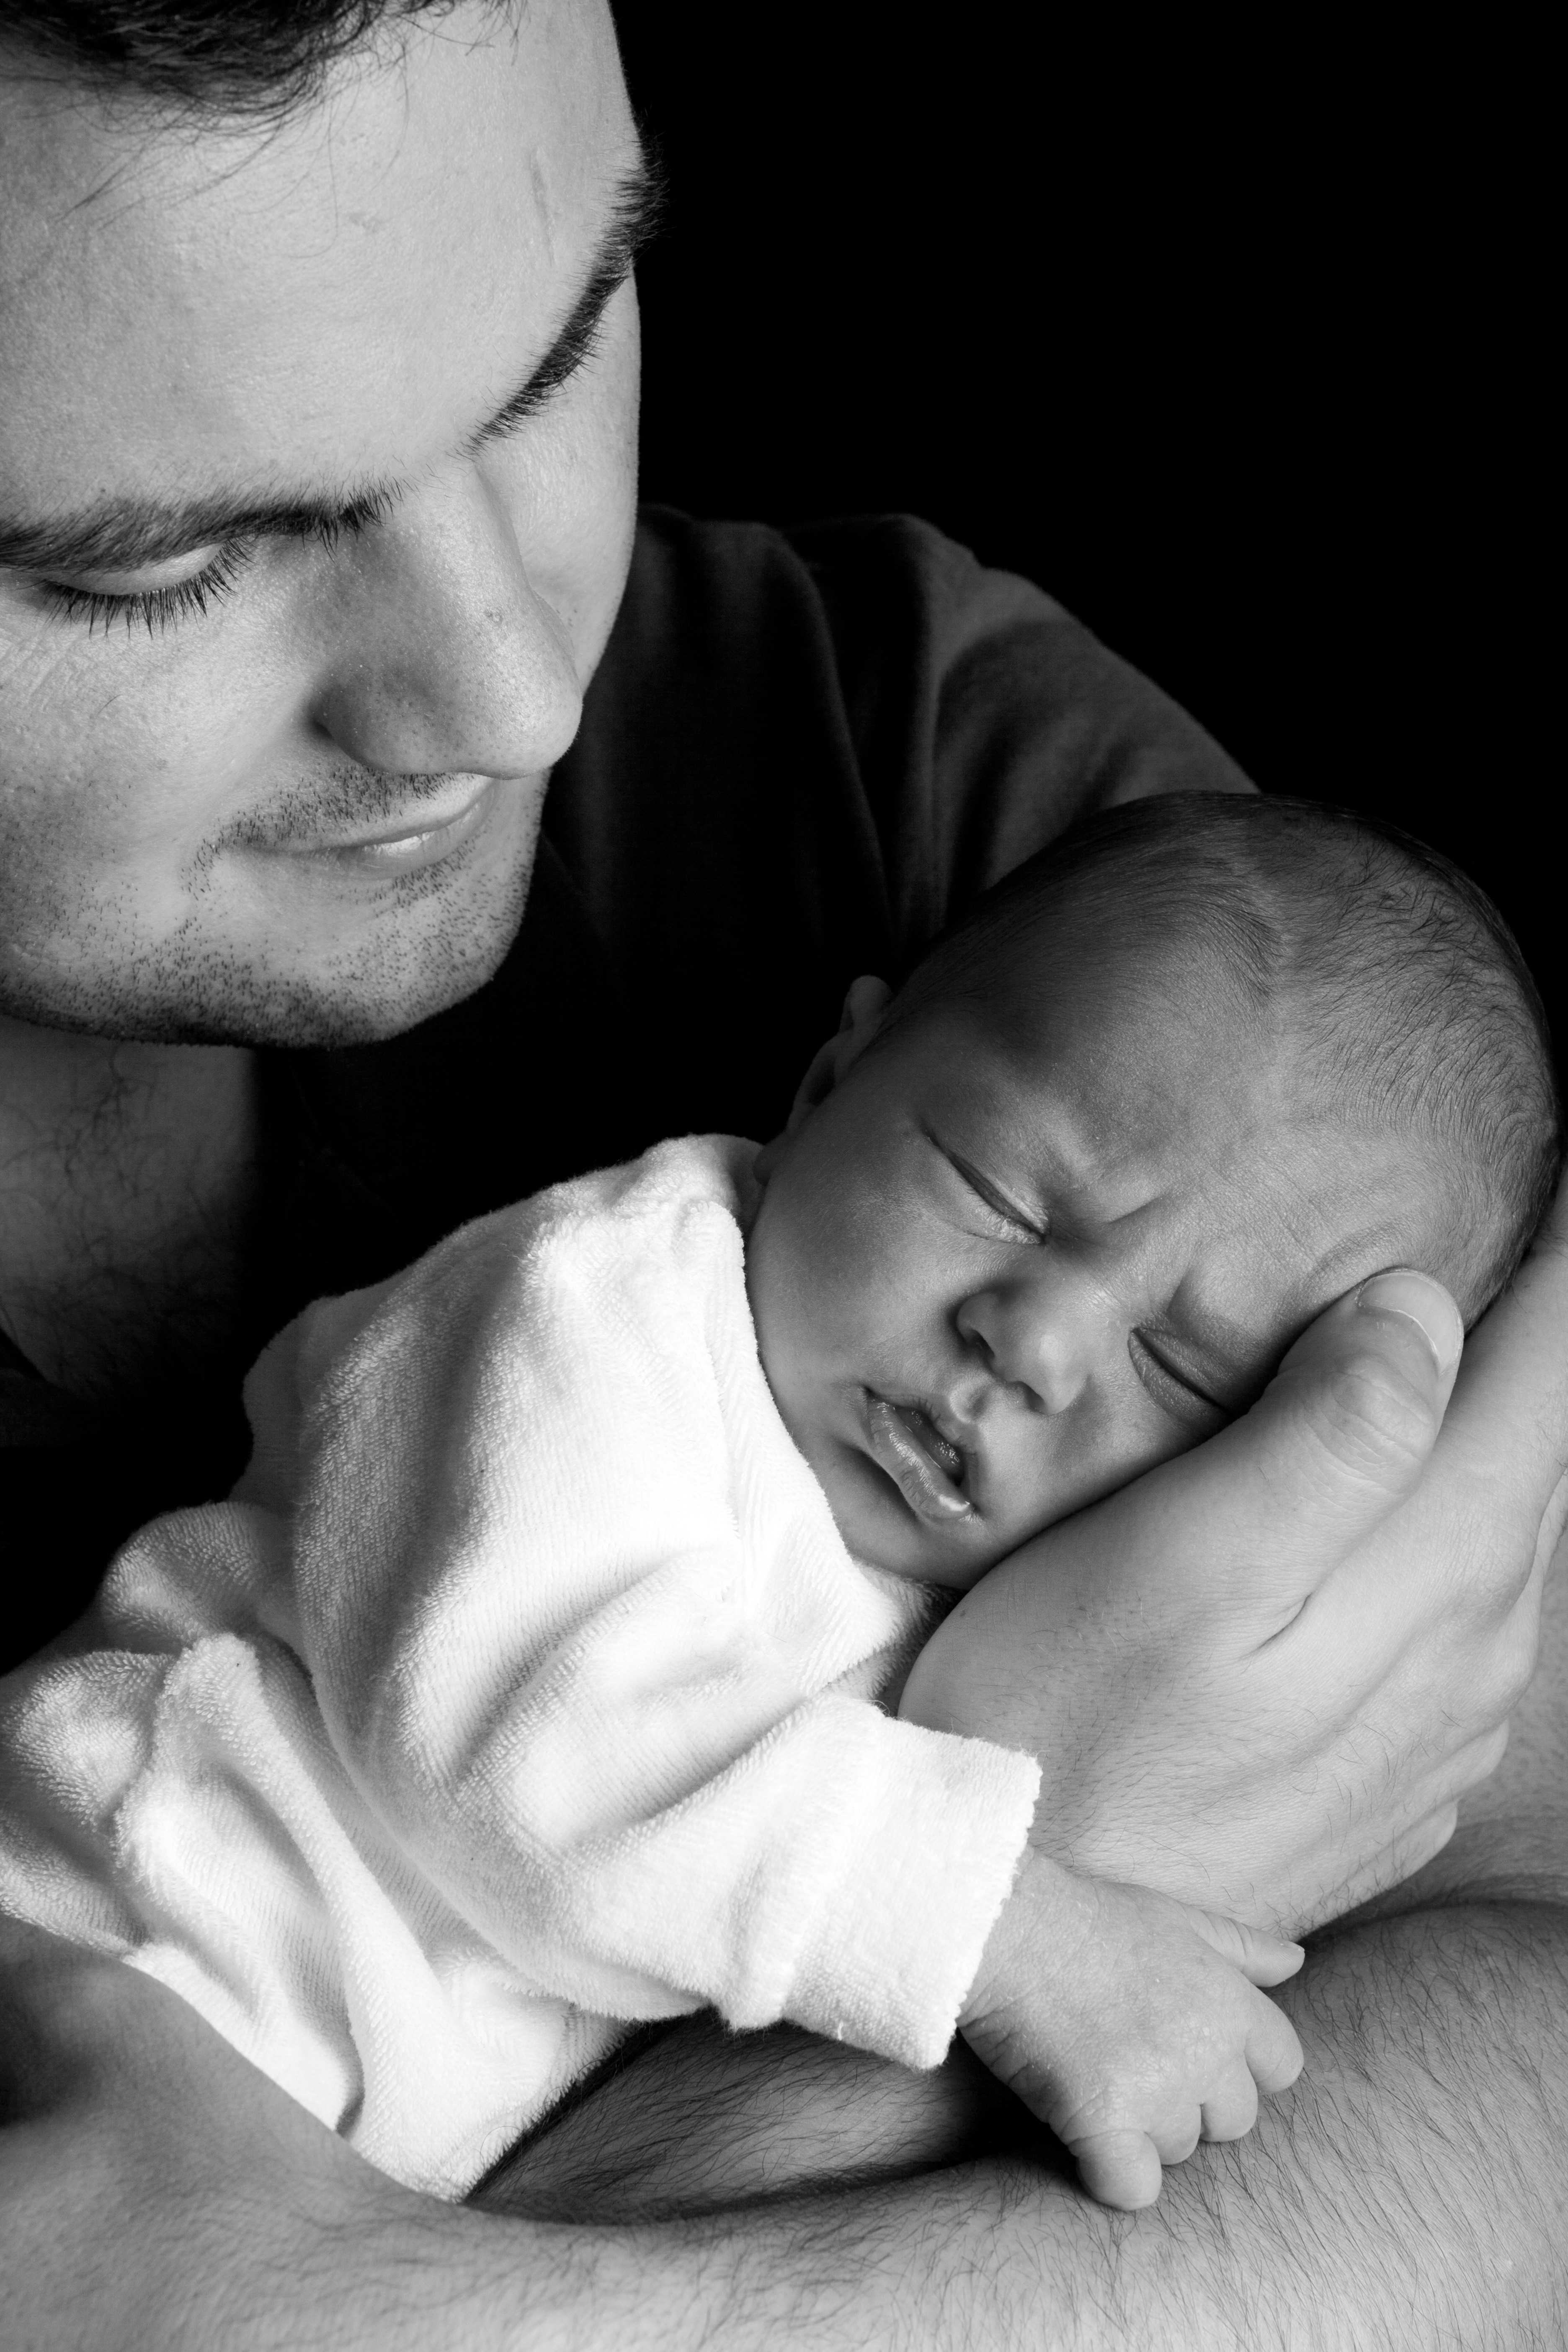
hand, man, person, black and white, people, photography, cute, male, portrait, small, father, child, care, monochrome, holding, baby, parent, dad, face, family, sleep, infant, newborn, emotion, interaction, father's day, monochrome photography, portrait photography, human positions